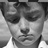
Emotion: sad